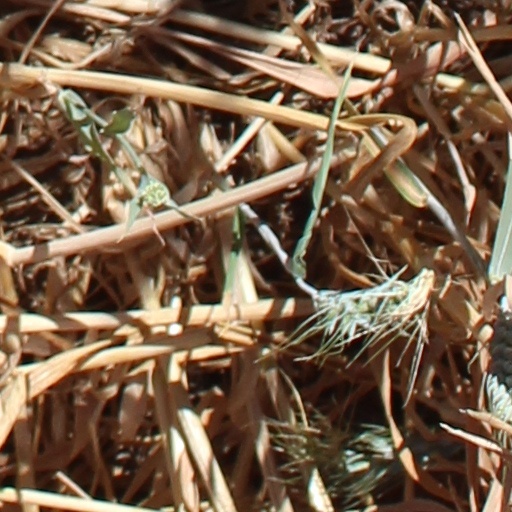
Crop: wheat